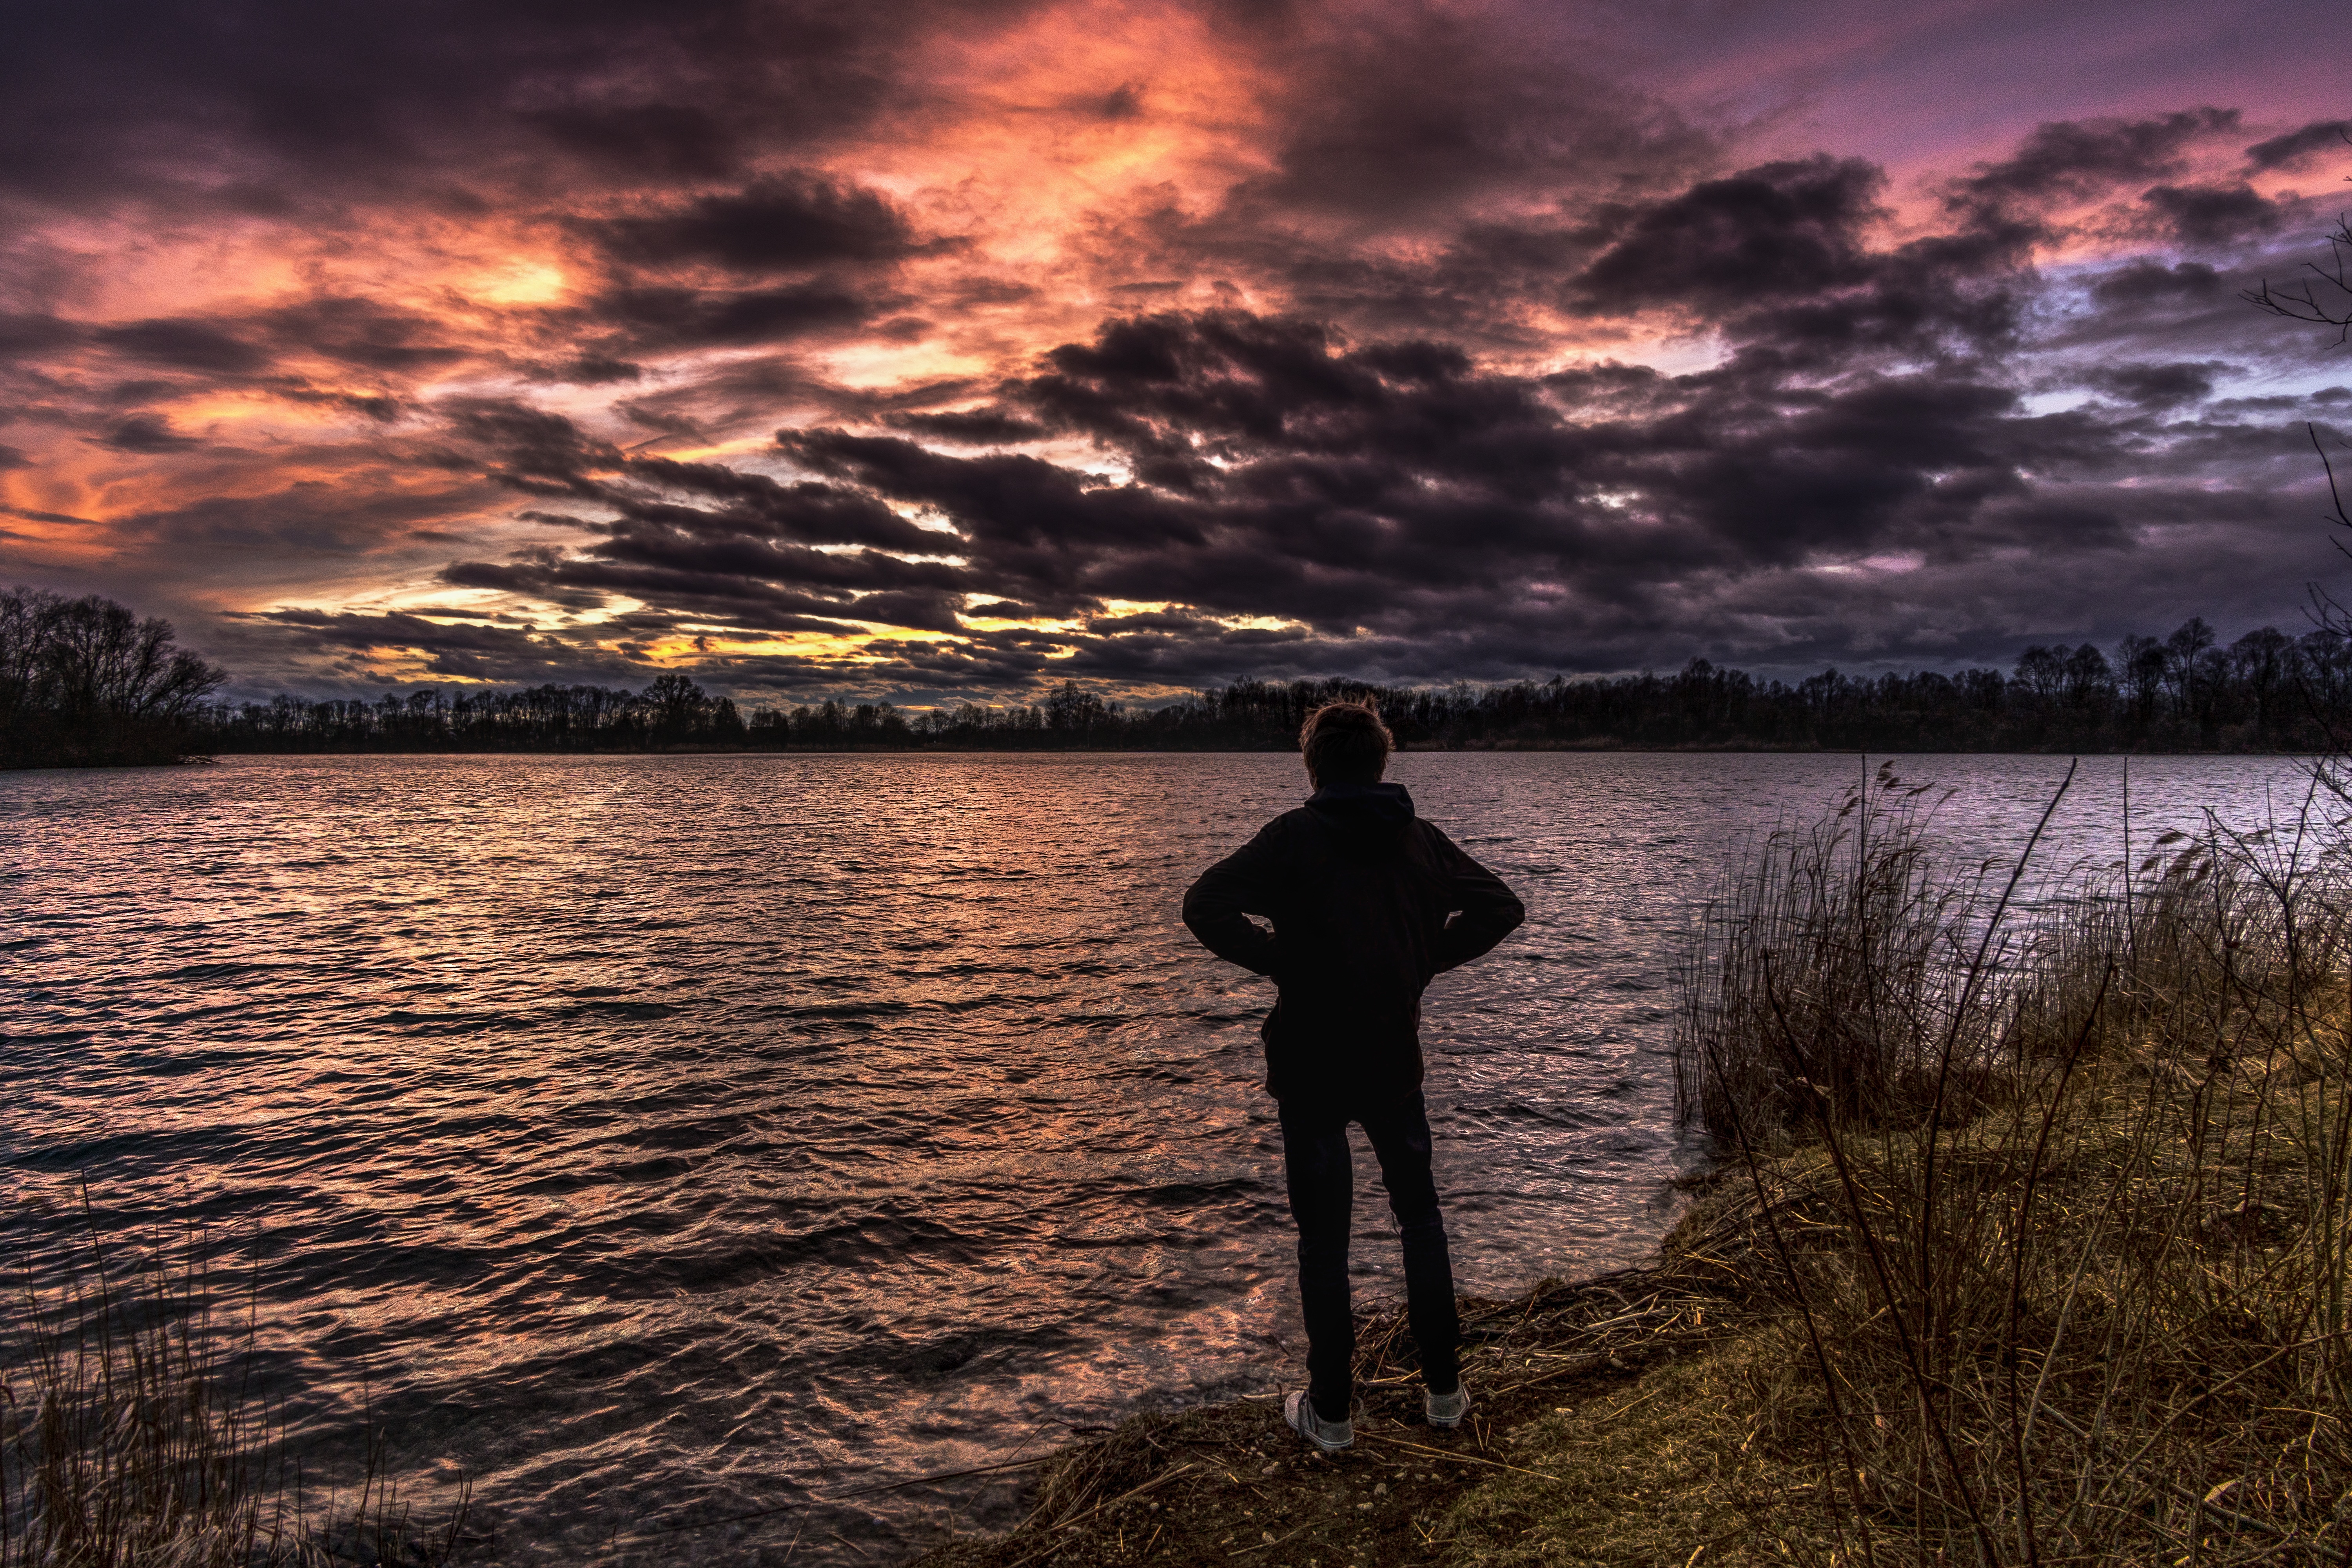
sky, water, nature, reflection, cloud, sunset, river, evening, lake, tree, horizon, dusk, shore, sunrise, atmosphere, wetland, sunlight, loch, meteorological phenomenon, landscape, bank, reservoir, grass, sea, plant, calm, dawn